Carlos Zambrano

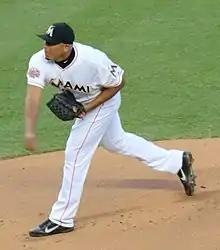
Zambrano pitching for the Miami Marlins in 2012

On January 5, 2012, the Cubs traded Zambrano to the Miami Marlins in return for pitcher Chris Volstad.